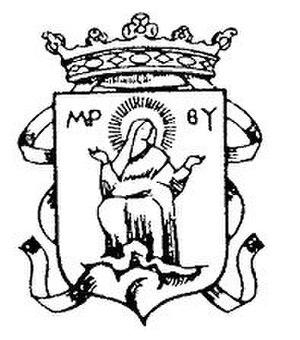
Les Clercs réguliers de la Mère de Dieu sont des clercs réguliers de droit pontifical. Leur supérieur général est le R.P. Vincenzo Molinaro O.M.D., de nationalité italienne.